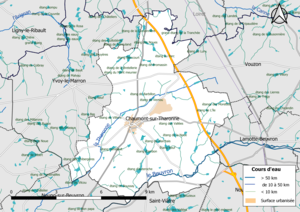
Carte du réseau hydrographique de la commune de fr:Chaumont-sur-Tharonne (Loir-et-Cher, France).
Chaumont-sur-Tharonne est une commune française située dans le département de Loir-et-Cher en région Centre-Val de Loire. Elle fait partie du Canton de la Sologne.